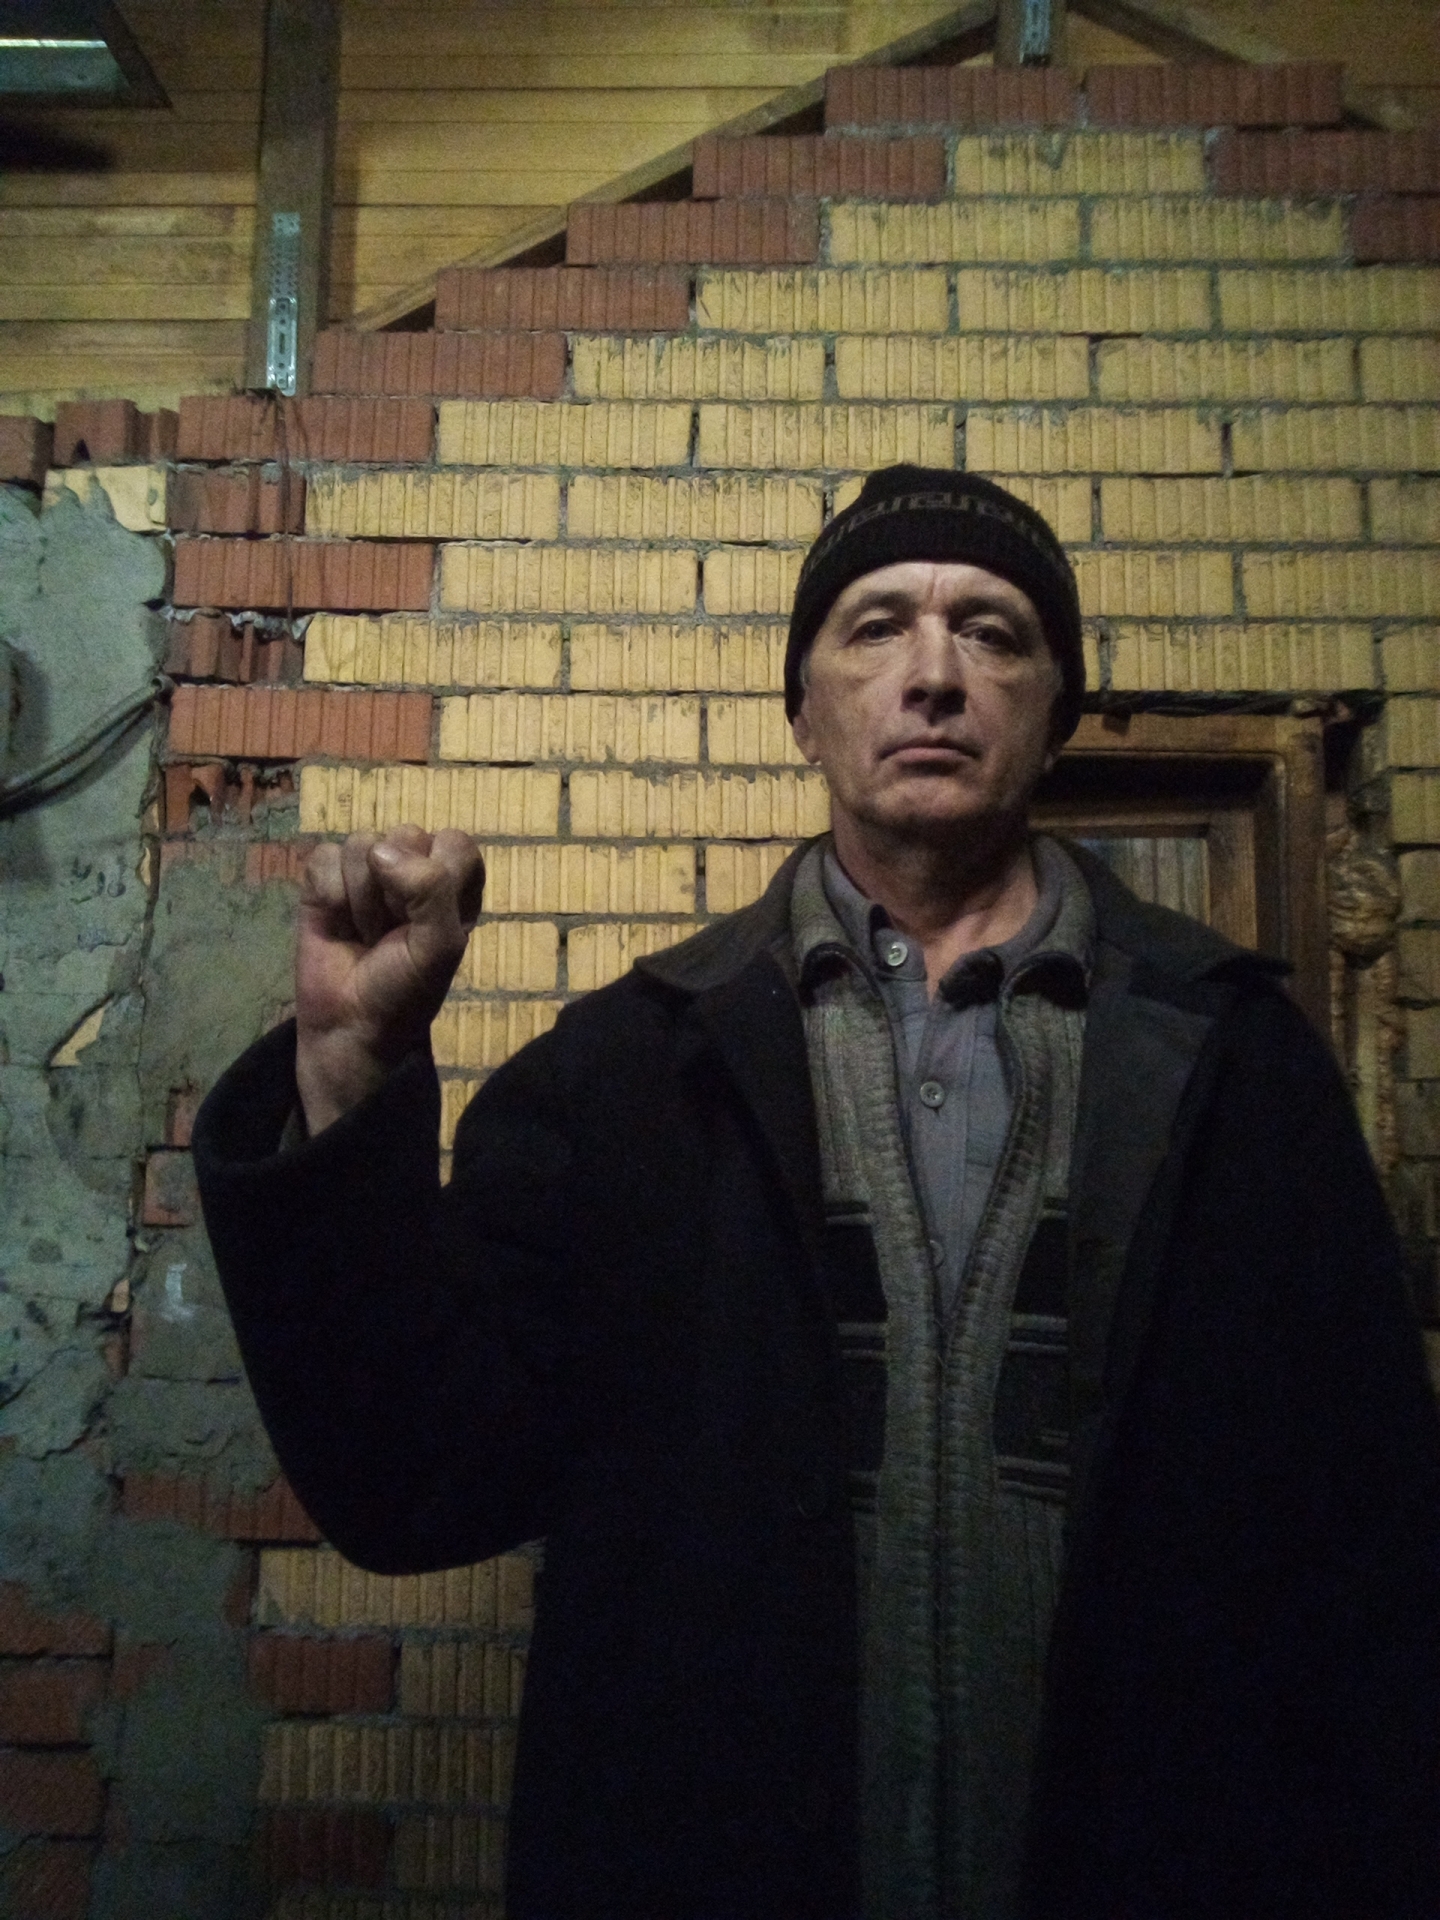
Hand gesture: fist